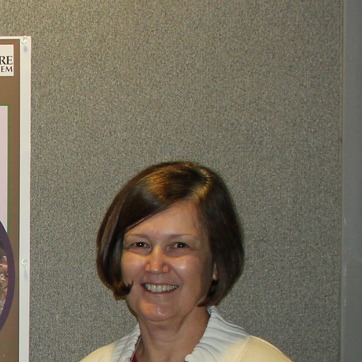
Material: hair